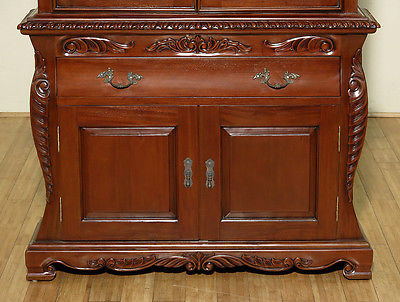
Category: cabinet